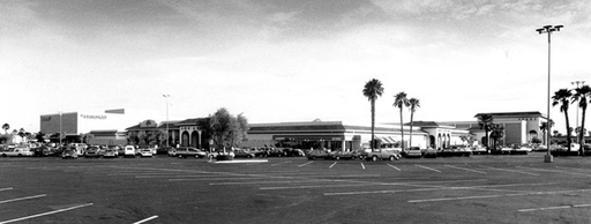
Building: Los Arcos Mall
Country: United States of America
Year built: 1969
Shopping mall in Scottsdale, Arizona, United States 33°27′50″N 111°55′27″W / 33.4639334°N 111.9240329°W / 33.4639334; -111.9240329 Los Arcos Mall Los Arcos Mall in 1993, as seen from the southwest Location Scottsdale, Arizona , U.S. Address 7505 East McDowell Road Opening date October 20, 1969 (anchor stores) November 21, 1969 ( 1969-11-21 ) Closing date 1999 Developer Westcor Owner The Ellman Companies (1996–1999) Architect Burke, Kober, Nicolais and Archuleta No. of stores and services 75 No. of anchor tenants 2 Total retail floor area 607,350 square feet (56,425 m 2 ) No. of floors 1 Los Arcos Mall was an enclosed shopping mall on the southeast corner of Scottsdale and McDowell roads in Scottsdale, Arizona . The mall, which operated from 1969 to 1999, featured a Spanish architectural motif and took its name from "The Arches" in Spanish. In the 1990s, the mall lost shoppers and both of its anchors , particularly to the Scottsdale Fashion Square center, which was closer to population growth in the city. The last anchor, Sears , left Los Arcos for Fashion Square in February 1999. The property then became the subject of years of highly controversial development proposals, including a proposed arena for the Phoenix Coyotes hockey team that ended amid infighting between the developer and the city, and a proposed retail redevelopment that crumbled in the face of heavy neighborhood opposition. After both of these plans failed, the site was sold to the Arizona State University (ASU) Foundation and redeveloped as SkySong, a technology and innovation-focused complex with office, retail, and residential components. Mall history Opening After construction began in October 1968, Los Arcos Mall opened formally on November 21, 1969, though two of its anchor stores— Sears and Broadway-Hale Stores —opened on October 20. When the mall formally opened, just 30 of the 70 inline tenants were open for business. The mall featured a Spanish interior design by the Los Angeles architectural firm of Burke, Kober, Nicolais and Archuleta, with murals of Native Americans painted by Mexican artist José María Servín and a gazebo made in Mexico City as major design features. The Broadway store was designed by Charles Luckman . Los Arcos was the first enclosed mall developed by Phoenix-based Westcor Partners, led by Russ Lyon Jr. and John L. Holmes; the two had previously worked together to build Tower Plaza, an open-air center. It cost $6 million to build (not counting the cost of the department stores), and was built on 41.9 acres (17.0 ha) of land. The cross-shaped, air-conditioned, enclosed mall was anchored by a 156,000-square-foot (14,500 m 2 ), $2.2 million, three-story Broadway Southwest on the east end. A 253,318-square-foot (23,534.0 m 2 ), $6.1 million Sears anchored the south end, consisting of two floors and a full basement, as well as a 25,178-square-foot (2,339.1 m 2 ) Sears auto center in an outbuilding. Both department stores were the third metro Phoenix locations in their respective chains. Among the inline tenants was a movie theater on the lower level; three outparcel buildings would be built for the two anchors' automotive centers and a First Federal Savings and Loan office. Decline The first signs of decline came in 1979 when the 1,000,000-square-foot (93,000 m 2 )-plus Fiesta Mall opened in Mesa with four major department stores, including both of the anchor tenants of Los Arcos; sales dropped 5 percent at the mall that year as some customers began shopping at Fiesta. During the 1980s and 1990s, Scottsdale Fashion Square , three miles to the north of the Los Arcos site, went through several expansions and renovations and began to serve as Scottsdale's regional mall. While several retailers, such as Sam Goody and Express , had locations at both malls, retailers increasingly began to open their stores at Scottsdale Fashion Square. Additionally, growth in Scottsdale had spread northward, with several newer and closer shopping options to that area; in comparison, Papago Park , the Salt River and Salt River Pima-Maricopa Indian Community hemmed in growth prospects for the trading area around Los Arcos. Lyon and Holmes sold the mall to Equity Properties and Development Company of Chicago, controlled by Sam Zell , in 1988; the new owners immediately planned the mall's first major renovation. The next year, construction began to turn Los Arcos into "a mall of the '90s": the project included an extensive interior renovation, adding tile floors, skylights, and new interior decorations; the second phase added a 280-seat enclosed food court. The work also added fire sprinklers and removed asbestos . By 1995, however, the mall was ailing, suffering from losing business to Scottsdale Fashion Square. That year, Federated Department Stores purchased The Broadway ; most stores were converted to Macy's , but doubt was immediately cast on the future of the Los Arcos location. Equity Properties asked the city of Scottsdale to consider loaning it money to buy the store building from the chain in the event that it closed. The store's closure was announced that November. After the closure of The Broadway, the city of Scottsdale declared the mall a redevelopment zone; Equity said that it had lost $25 million attempting to save the development, which included an attempt to convert it to a power center featuring a Home Depot store. Hockey arena proposal Equity had put the mall up for sale in 1995, but it was not until the end of 1996 that a potential buyer emerged: the Phoenix-based Ellman Companies, owned by Steve Ellman , which paid $14 million for the mall and former Broadway. The sale did not include the Sears, which continued operating. In August 1997, Ellman announced its plans for the mall property, which included a new movie theater anchoring a mixed-use complex. That same month, Sears announced its intention to move to Scottsdale Fashion Square. The Ellman Companies later stated that the anchors' refusal to consider the site changed its renovation plans into redevelopment plans. A year later, Ellman presented three revised plans. One of them was headlined by a $140 million hockey arena to house the Phoenix Coyotes of the National Hockey League , along with smaller proposals for a power center and an updated version of the 1997 concept. The plan including the arena and power center survived and was unveiled to the public on September 28, with a cost of $600 million. The hockey team cited obstructed view seats at America West Arena , a venue built primarily for basketball, as a reason to pursue a new arena. The plans became the subject of heated debate. At the first public meeting, an overflow crowd of opponents and supporters gathered. Opponents feared impacts on the surrounding community and opposed a proposal to use state sales tax revenues to pay for part of the project. The two sides started dueling petition drives. Meanwhile, Sears closed on February 13, and many remaining stores used co-tenancy clauses in their leases to exit the mall at the same time. The first major hurdle was a May 18, 1999, vote to allow Scottsdale to form a stadium district with at least one other Maricopa County municipality to pay for the project. The measure passed by a margin of 63 percent to 37 percent with near-record turnout, and, with Avondale joining as a stadium district partner, the path was clear to set up the district and send the sales tax proposal to voters in November. While backers of the measure celebrated, the physical condition of the Los Arcos property began to deteriorate, with visible neglect in landscaping. Approaching the November 1999 state sales tax vote, Ellman announced a proposal to recapture all city tax funds generated by the Los Arcos property for 30 years, prompting concerns of an overly large public subsidy. That measure passed as well, giving the developers 23 months to get the arena ready in time for its planned opening for the 2001–02 NHL season . However, the project hit a major snag when Coyotes owner Richard Burke and Steve Ellman disagreed over financing and a construction timeline that would not see the team move in until the 2002–03 season; as a result, Burke put the team up for sale. In a move that seemingly put the Los Arcos project back on track, Steve Ellman bought the team for $87 million in a deal approved by NHL commissioner Gary Bettman in April 2000. The contract contained a clause allowing Steve Ellman to sell or move the team after the 2001 season if the arena project did not materialize. After a salvage auction was held in February, demolition began in May 2000, though the Red Robin restaurant on the outside planned to remain as long as it could, along with two bank outparcels. The Red Robin had sued the Ellman Companies for breaking promises that they would be included in the redevelopment; the business continued to operate while SWAT teams practiced on the partially demolished structure. Ellman remained confident that the project would open in 2002. However city leaders saw documentation from Steve Ellman that showed he planned to sell the Los Arcos complex a decade after it was completed for a $225 million profit; Scottsdale officials argued that money should also go to taxpayers. By October, Steve Ellman had told Scottsdale city manager Jan Dolan that he was beginning to scout other sites. As this was happening, the sale of the NHL franchise to Steve Ellman and minority owner Wayne Gretzky was continually delayed. Early in 2001, Steve Ellman suggested scaling back the overall project. Former state attorney general Grant Woods was enlisted to keep the project alive and lobby for needed time extensions as Ellman launched a media blitz. The Scottsdale city council voted 4–3 on March 6, 2001, to extend the life of the stadium district, allowing the Los Arcos arena project to continue. Demolition of the mall, which had come to a halt, resumed later that month, this time including the Red Robin. However, the constant delays and conflicts with Scottsdale had pushed Ellman elsewhere. On April 11, 2001, Steve Ellman announced that he had reached a deal with Glendale to buy land just off the Loop 101 freeway for a new arena and retail development, which became Gila River Arena and the Westgate Entertainment District . The deal would also include the redevelopment of another failed mall— Manistee Town Center —as a power center. Los Arcos Town Center proposal The collapse of the Los Arcos arena plan put the city of Scottsdale back at the drawing board on plans to reuse the property. Part of the parking lot was used as storage for a Chevrolet dealership in 2002. That January, the Ellman Companies, which still owned the property, proposed a shopping center to be anchored by Walmart , Sam's Club , and Lowe's . However, the proposal met with a cool reception at Scottsdale city council due to continuing political hostilities with Steve Ellman. The project was still mired in opposition a year later, when councilmembers considered condemning the property to take control of the parcel from the Ellman Companies. Neighborhood opposition also coalesced to the retail proposal. The city council, however, approved the deal on a 4–3 vote in July 2003. Opponents quickly mobilized, forming a group known as "STOP 'EM" to send a referendum on the potential $200 million subsidy over 40 years to voters, which would take place on March 9, 2004. Meanwhile, the Ellman Companies struggled to nail down agreements with the major retailers expected to anchor the Los Arcos Town Center project. After the city had initially ruled that the deal was an "administrative" act that could not be challenged by a ballot initiative, a judge found otherwise in October, and the city voted not to appeal the ruling on the same margin by which it had approved the deal. As 2004 began, the future of the Los Arcos site—which one Arizona Republic article declared "the most divisive piece of property in Scottsdale history"—hung on the fate of the March 9 vote. However, just weeks before election day, Steve Ellman scrapped the Los Arcos Town Center project. SkySong SkySong as it appeared in 2010, with the first two buildings complete In 2004, the Ellman Companies, the city of Scottsdale and the ASU Foundation, the philanthropic arm of Arizona State University , reached a deal: Ellman would sell the land for $41.5 million to the foundation, which would convey the land to the city and then build a technology and innovation center on the property. ASU had been interested in locating a facility on the property since 2003. It was to be known as the ASU Scottsdale Center for New Technology and Innovation and was forecast to generate 4,000 jobs. According to the deal, the city would retain 1.5 acres (0.61 ha) of the 42-acre (17 ha) parcel for its own future use. Three concepts for the development were presented in early 2005. The winning proposal featured a large set of shade sails, dubbed SkySong, and a design inspired by La Rambla in Barcelona. The site was rezoned to permit taller buildings by a unanimous city council vote in June. Opposition by residents to the design of the shade sculpture led to the developers revising the design to cover a smaller area. The center formally adopted the SkySong name in 2006, and the first two office buildings on the property opened in 2008. Construction of additional office buildings accelerated in the 2010s. SkySong 3 was completed in 2015, and increased demand led to the construction of SkySong 4 shortly thereafter. SkySong 5 was completed in 2019. SkySong 6, a six-story 340,000-square-foot (32,000 m 2 ) office building fronting Scottsdale Road, is under construction and is set to bring the total square footage of the complex to over 1,000,000 square feet (93,000 m 2 ). Notable tenants of the complex include Oracle Corporation , Groupon , Limelight Networks , and the Banner Innovation Group subsidiary of Banner Health . The university maintains offices and a business incubator in the center. In addition to offices, a hotel, a 325-unit apartment complex, and restaurants are also part of the development. References